Mukokuseki

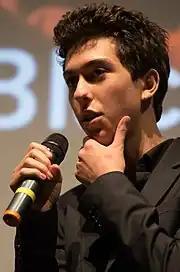
Actor Nat Wolff portrayed Light Turner, a Caucasian American depiction of the racially ambiguous Light Yagami, in the 2017 film adaptation of the "Death Note" manga.

Mukokuseki (Japanese: ) is the Japanese term for "statelessness" or "nationlessness". The term is sometimes used to describe fictional characters depicted without a concrete ethnicity or nationality, particularly in anime and manga. It is commonly invoked in criticism of Japanese media. It is thought to be particularly significant in the context of foreign influences on Japanese entertainment properties as well as the subsequent marketing of such properties towards non-Japanese audiences.